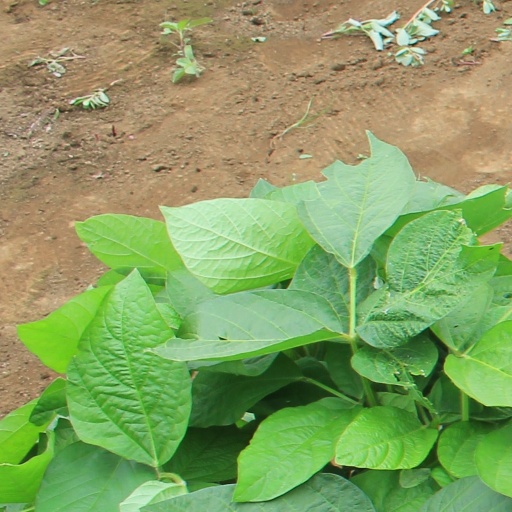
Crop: soybean